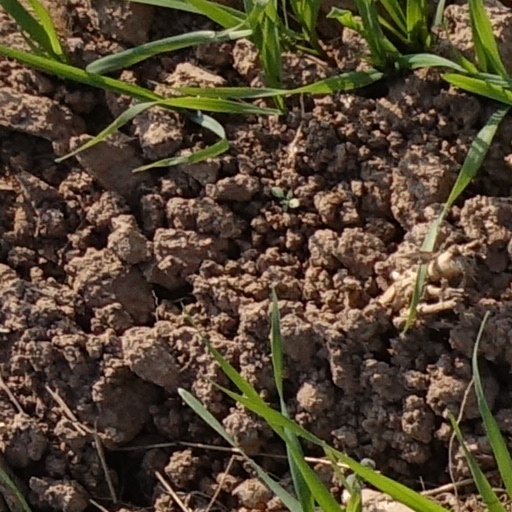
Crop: wheat